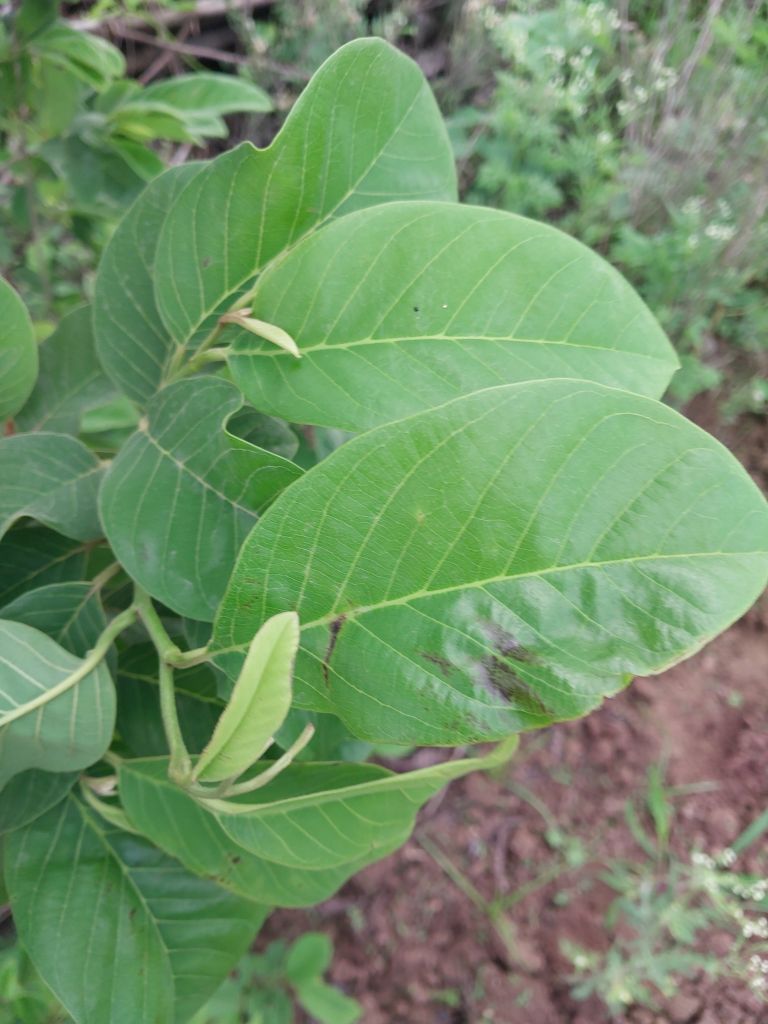
Disease label: Leaf spot on Leaves